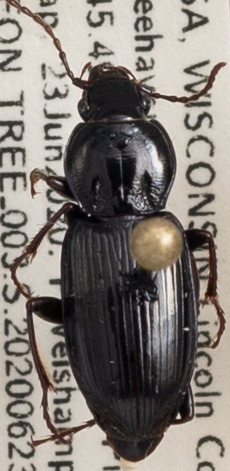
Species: Pterostichus mutus
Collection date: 2020-06-23
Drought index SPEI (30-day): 0.8
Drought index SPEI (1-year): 0.9
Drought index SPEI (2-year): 2.09